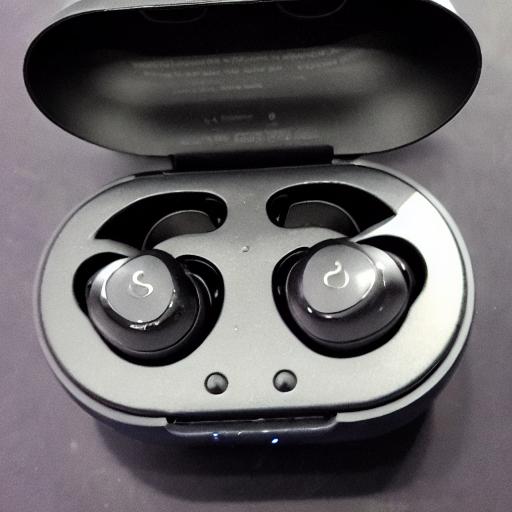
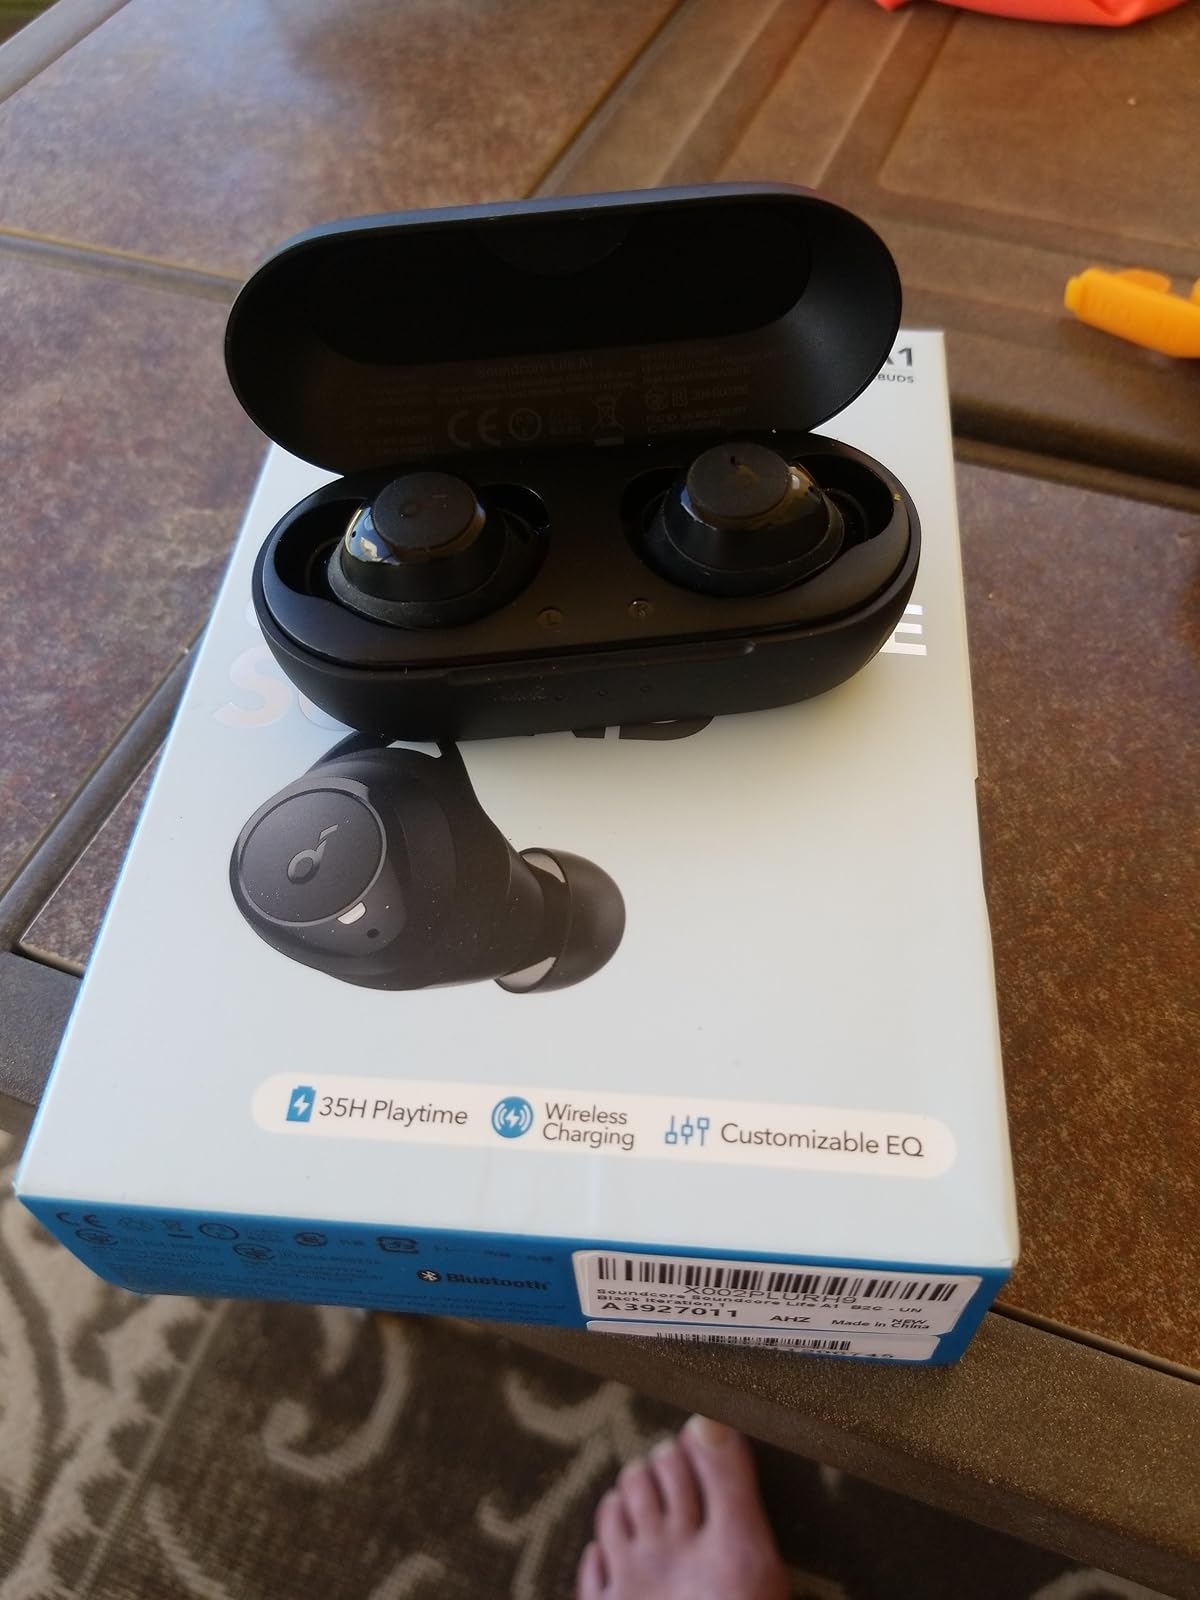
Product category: earbuds
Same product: no